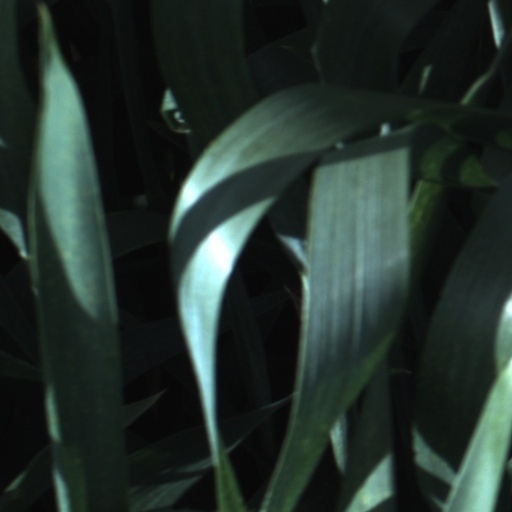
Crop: wheat